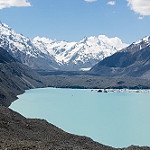
Scene: Outdoor